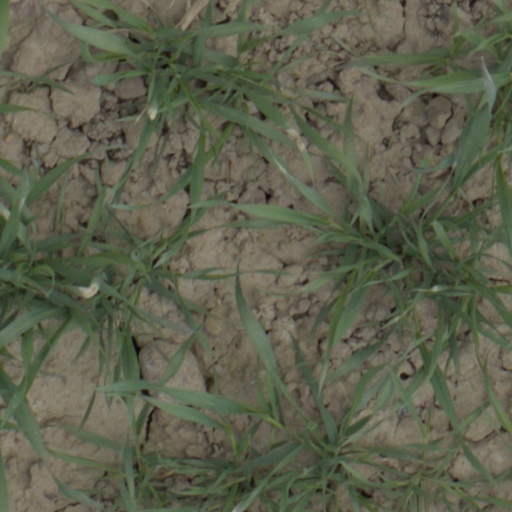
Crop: wheat